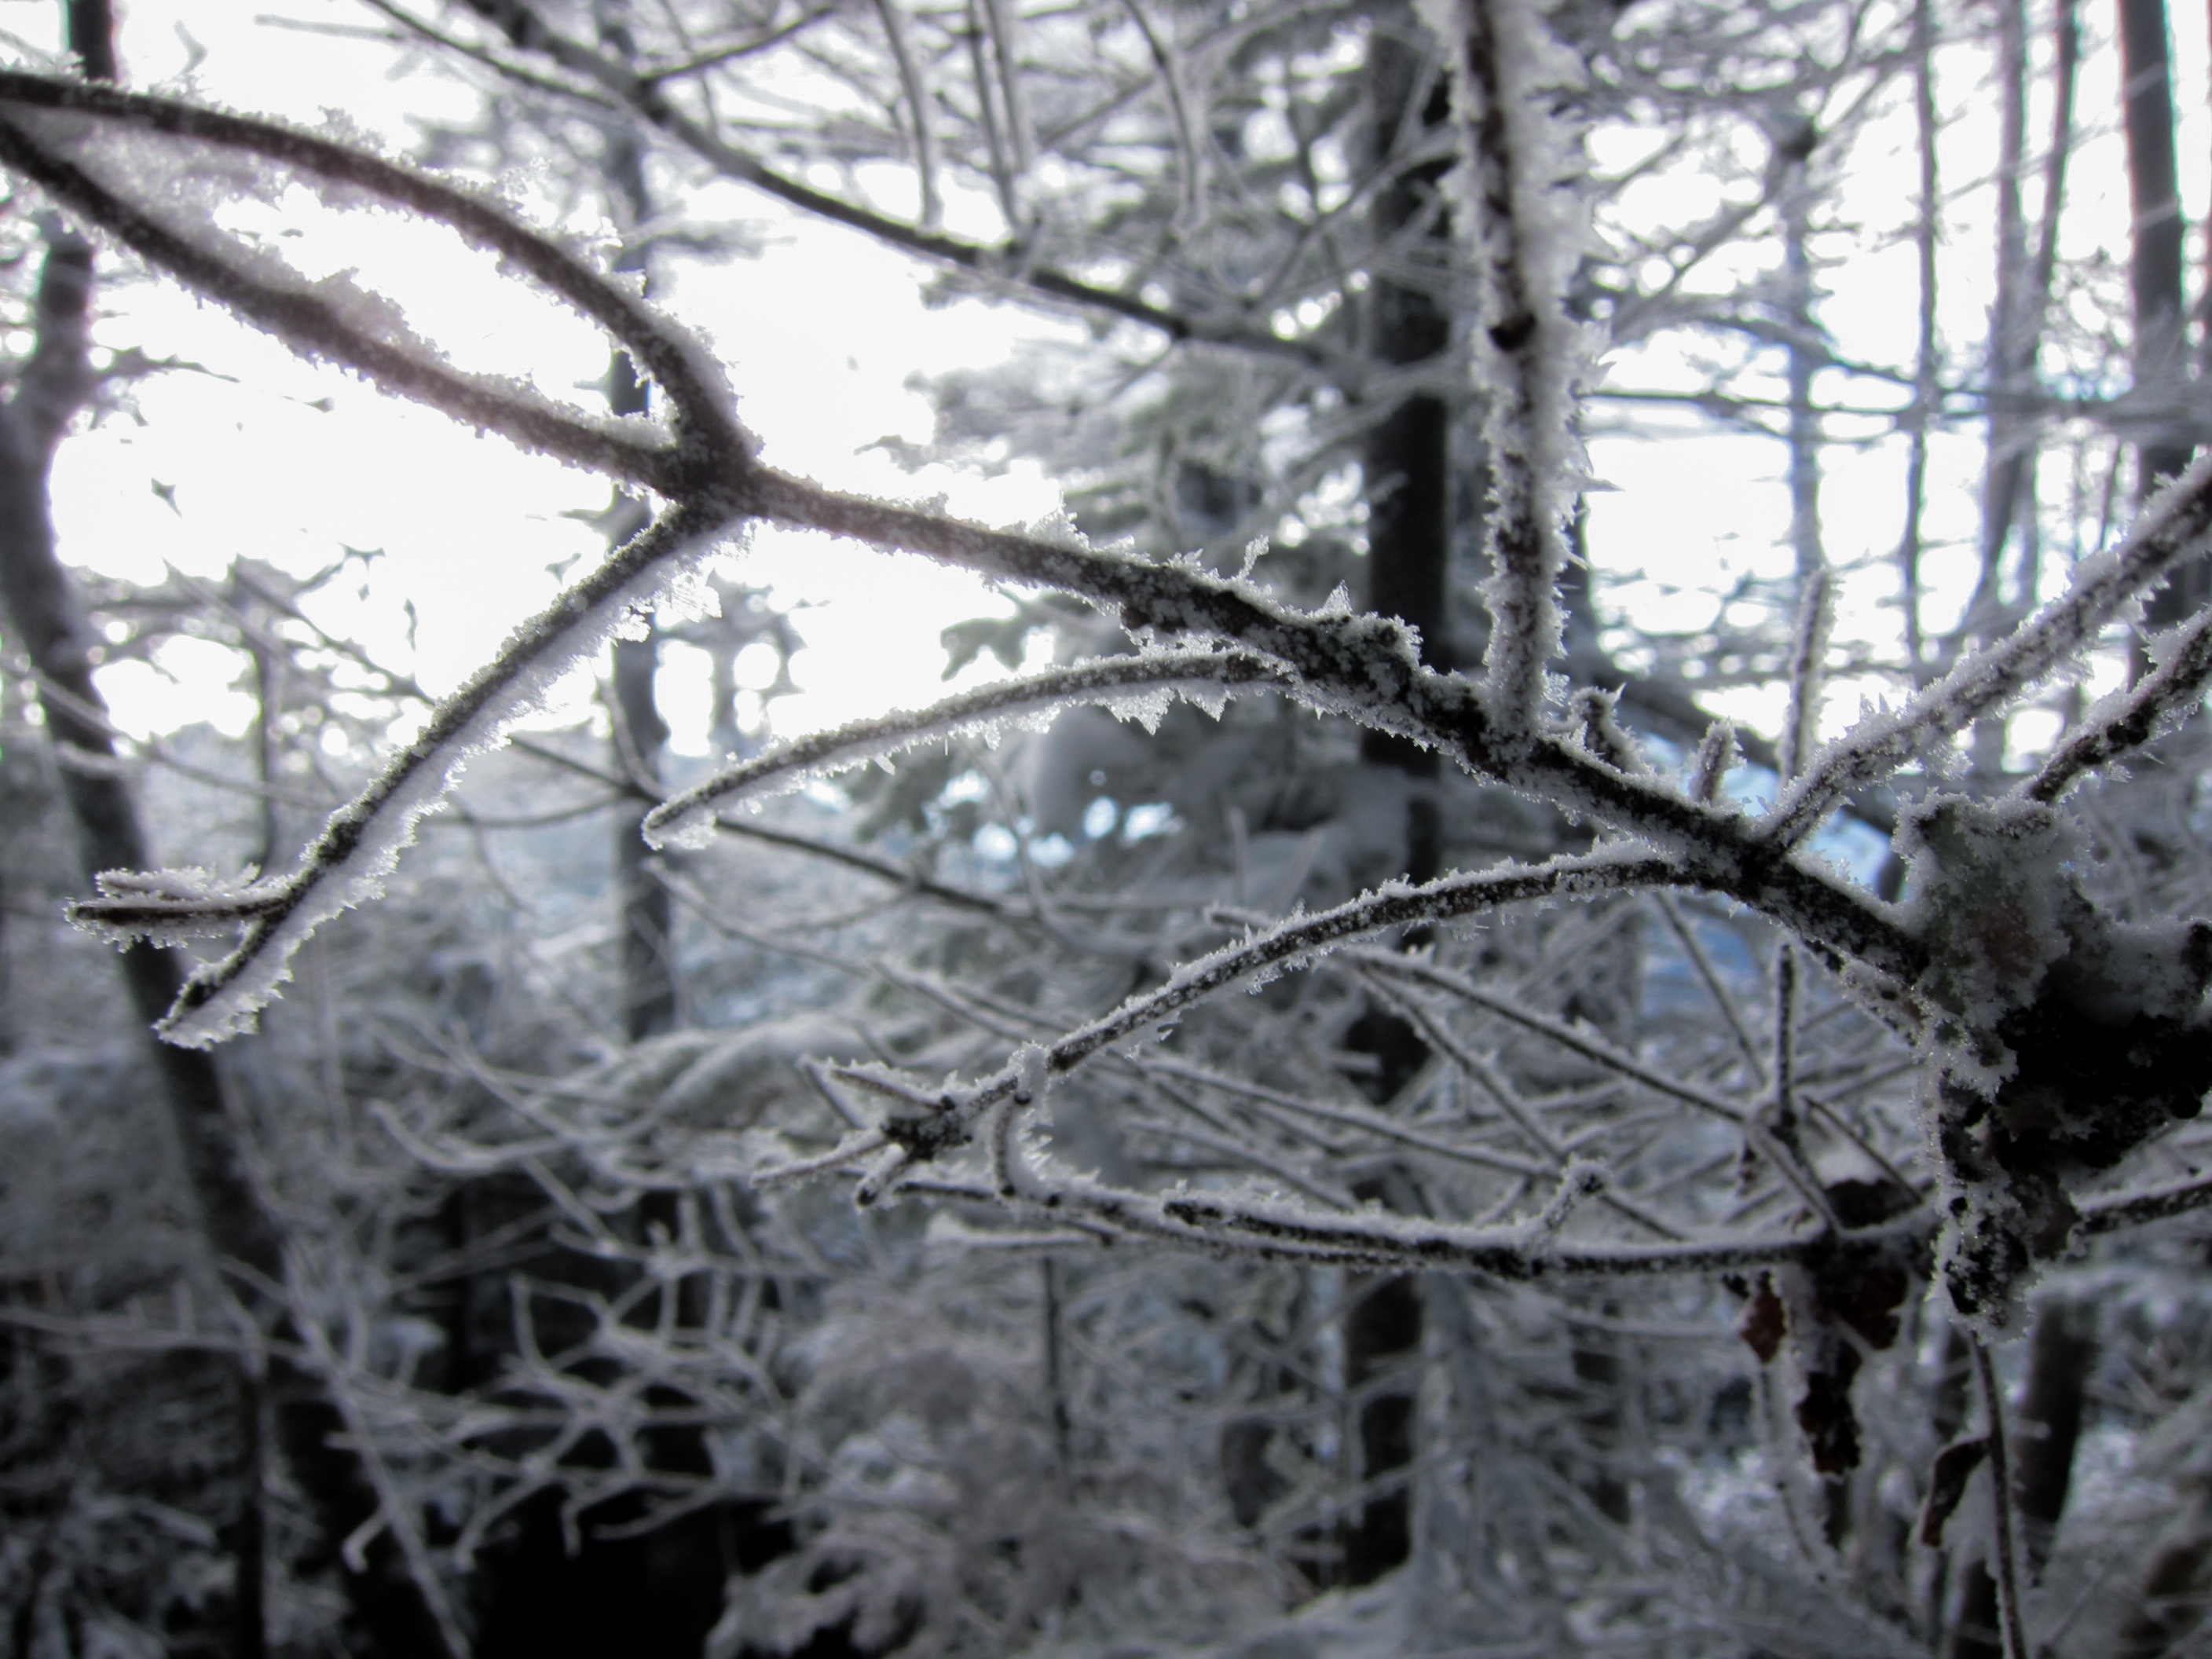
tree, branch, snow, winter, black and white, plant, leaf, frost, ice, weather, monochrome, season, twig, freezing